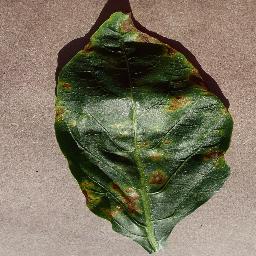
Label: Pepper,_bell___Bacterial_spot